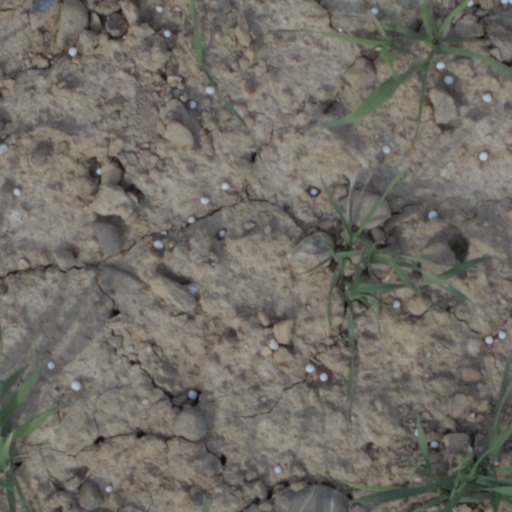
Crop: wheat